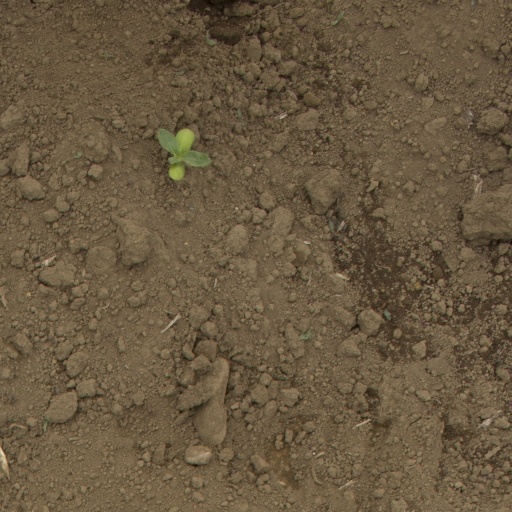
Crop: Jerusalem artichoke